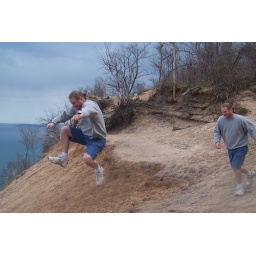
Me jumping off Pyramid Point. I was not injured but I did get sand in my shoes.